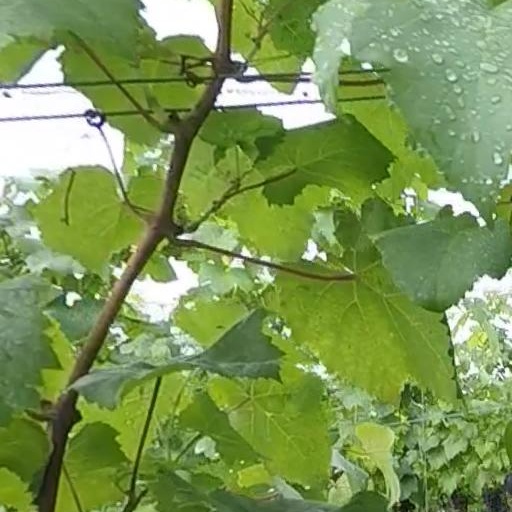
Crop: grape